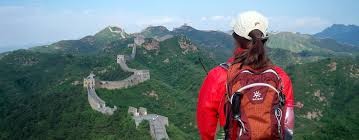
Landmark: Great Wall of China